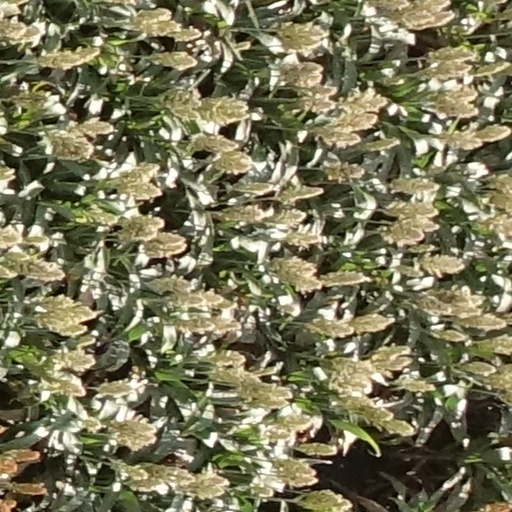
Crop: sorghum